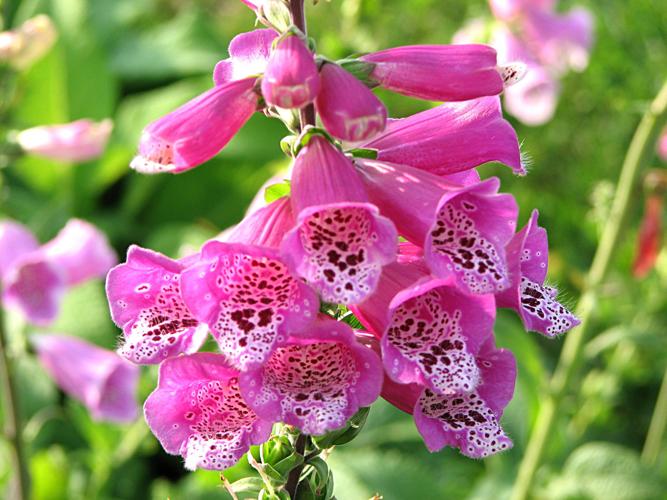
Label: foxglove